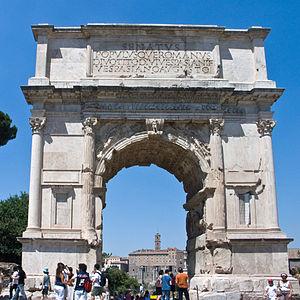
Cette liste des arcs de Rome recense les principaux monuments romains présentant des caractéristiques propres aux arcs de triomphe romains, érigés durant l'Antiquité à Rome, en Italie.
Cette liste des monuments de la Rome antique recense les monuments les plus importants construits à Rome ou à proximité immédiate, depuis la fondation de la ville jusqu'au début du VIIᵉ siècle.
Dans cette liste des édifices du Forum Romain sont recensés tous les monuments qui ont été construits sur et autour de l'esplanade du Forum, depuis la fondation de la ville jusqu'au début du VIIᵉ siècle, ainsi que les églises chrétiennes édifiées ou aménagées dans des bâtiments antiques depuis le VIᵉ siècle.